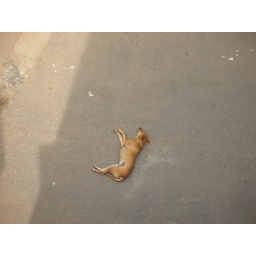
sleeping dog zoomed in